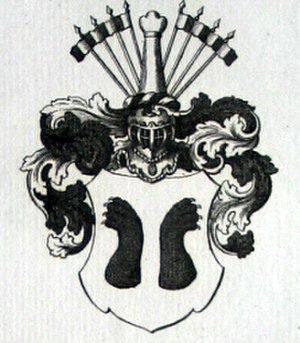
Danske adelsslægter / Liste over danske adelsslægter / S
Danske adelsslægter. Den danske adel, der groft inddeles i uradel og brevadel, og i højadel og lavadel, består i dag af 189 slægter, der enten er ubetitlede, friherrelige, lensfriherrelige, grevelige eller lensgrevelige. Endvidere blev en gren af den franske hertugslægt Decazes i 1818 udnævnt til hertuger af Glücksbierg. Som uradel regnes den adel, der kendes før reformationen, mens brevadelen er den adel, der derefter har fået sit adelskab gennem et patent. Som højadel regnes den gamle rigsrådsadel og den betitlede adel efter enevældens indførelse 1660.